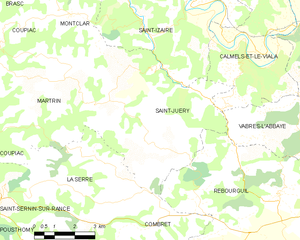
Saint-Juéry est une commune française, située dans le département de l'Aveyron, en région Occitanie.